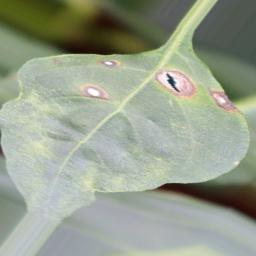
Label: cercospora